Mike Estabrook (umpire)

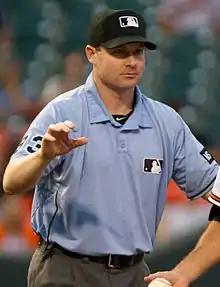
Estabrook in 2012

Michael Joseph Estabrook (born July 28, 1976) is an American Major League Baseball umpire. He made his first umpiring appearance at the Major League level on May 7, 2006. Estabrook wears uniform number 83. It was announced on January 14, 2014, that Estabrook was added to the full-time MLB Umpire staff.